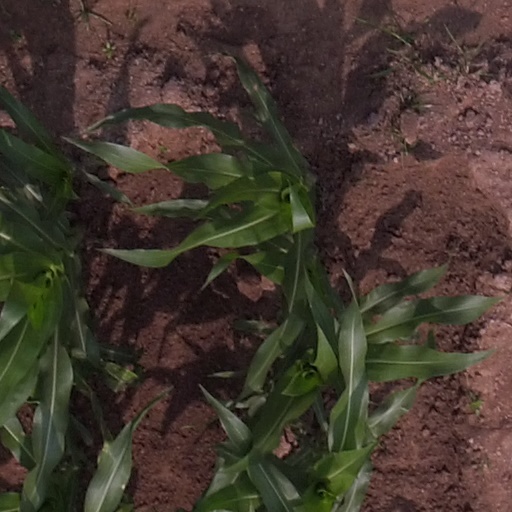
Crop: maize; corn